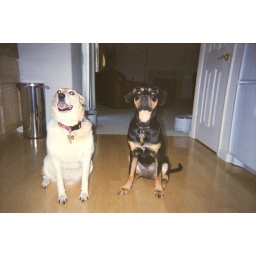
Our two dogs in the kitchen of our old house.